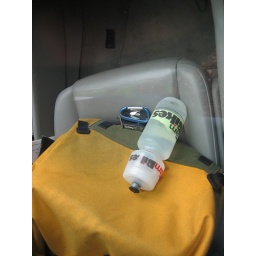
i locked my keys and front wheel and shoes and...... in my car before my race..